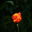
Label: poppy